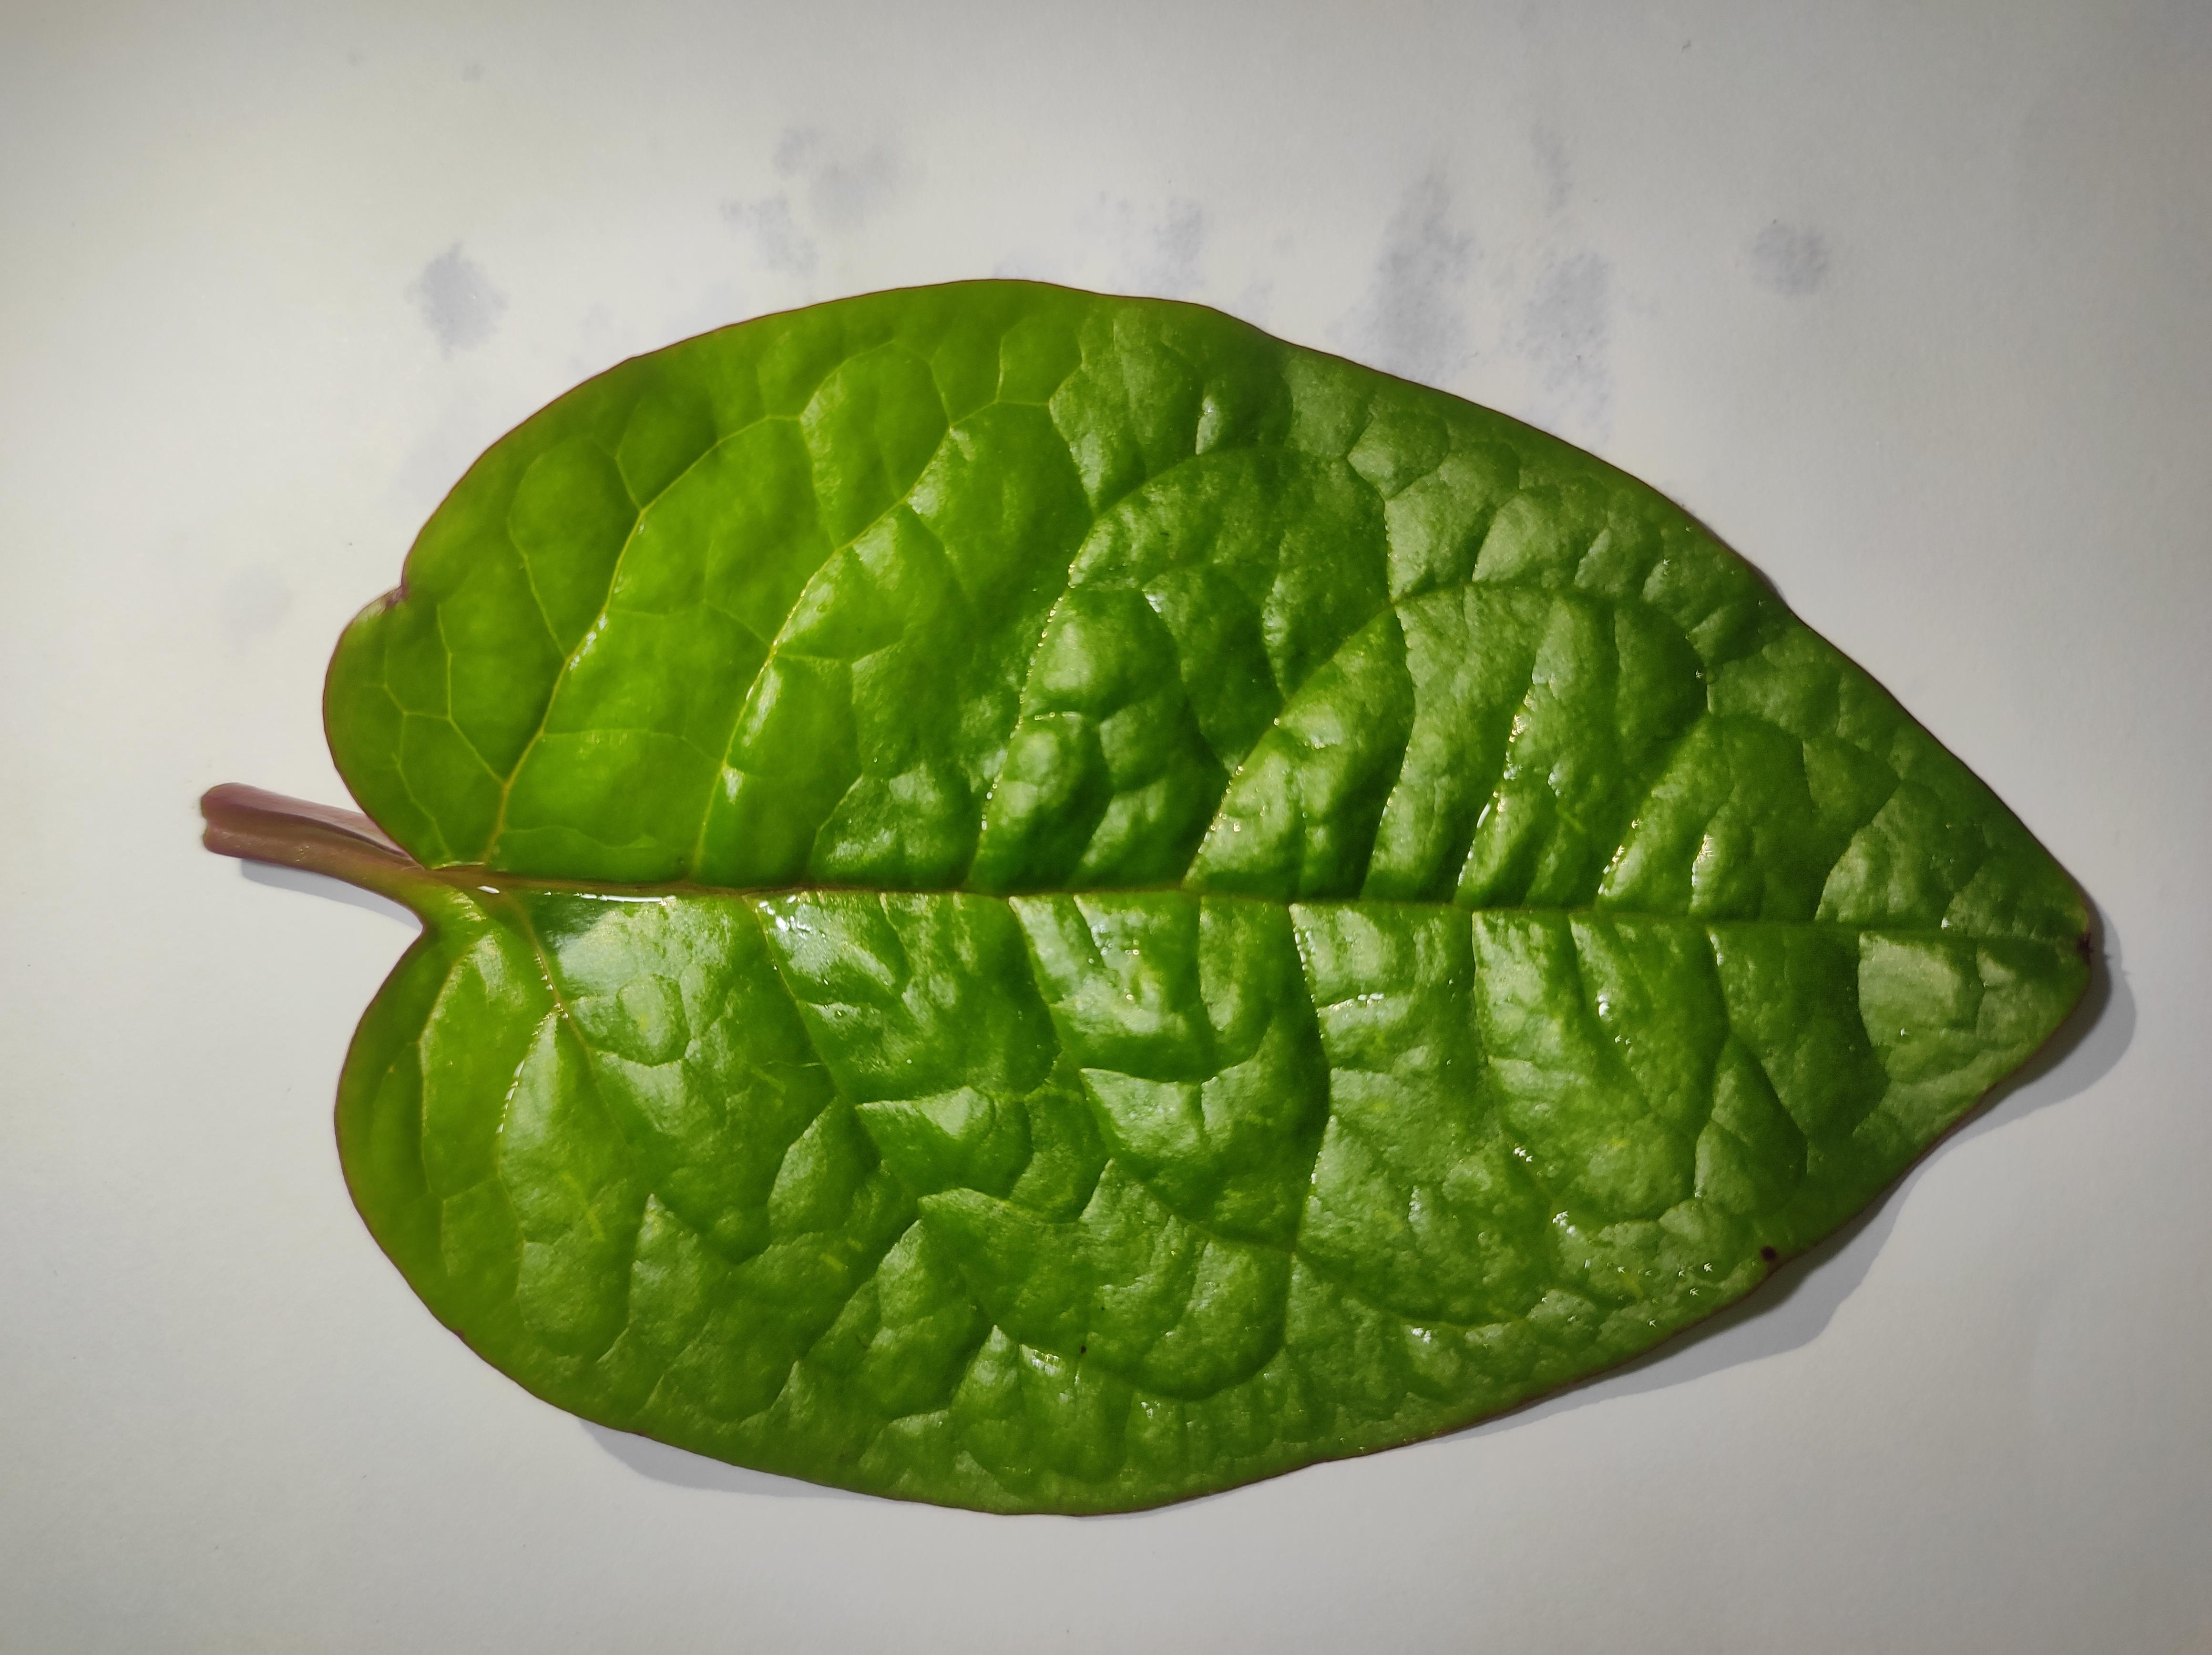
Label: healthy